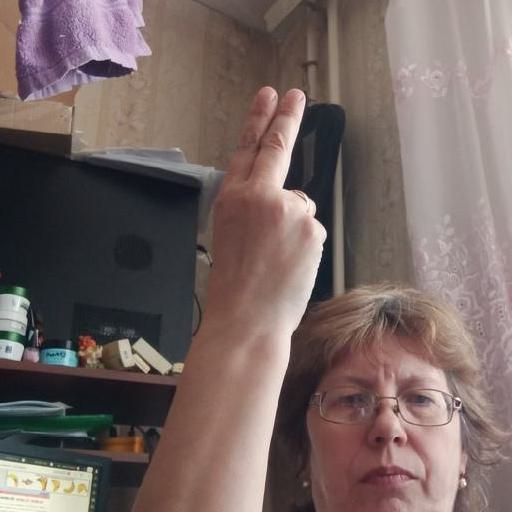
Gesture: two_up_inverted